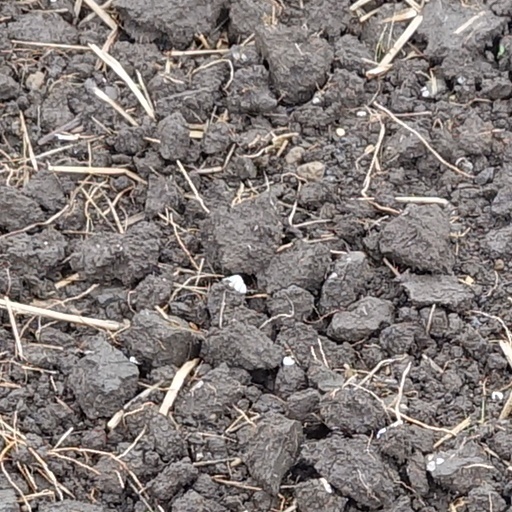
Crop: wheat